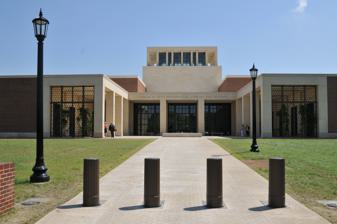
Building: George W. Bush Presidential Center
Country: United States of America
Year built: 2013
Presidential library and museum for U.S. President George W. Bush, located near Dallas, Texas This article is about the library of the 43rd president (2001–2009). For the library of the 41st president (1989–1993), see George H.W. Bush Presidential Library and Museum . George W. Bush Presidential Center Official logo of the George W. Bush Presidential Center Policy Institute at George W. Bush Presidential Center Location in Texas Show map of Texas George W. Bush Presidential Center (the United States) Show map of the United States General information Architectural style New Classical Location 2943 SMU Boulevard, Dallas, TX 75205, United States - Southern Methodist University Coordinates 32°50′27″N 96°46′41″W / 32.8409°N 96.7781°W / 32.8409; -96.7781 Named for George W. Bush Construction started November 16, 2010 Completed April 25, 2013 Technical details Size 207,000 square feet (19,200 m 2 ) Design and construction Architect(s) Robert A.M. Stern Architects Website www .bushcenter .org www .georgewbushlibrary .gov This article is part of a series about George W. Bush Business and personal Early life Professional life Eponyms Family Honors Public image Bibliography Non-profit organizaitons Clinton Bush Haiti Fund One America Appeal 46th Governor of Texas Governorship Elections 43rd President of the United States Presidency timeline Transition Inaugurations first second Efforts to impeach Presidential library Tenure September 11 attacks War on terror War in Afghanistan Patriot Act No Child Left Behind Act Invasion of Iraq Iraq and weapons of mass destruction Hurricane Katrina Iraq War 2007 Iraq surge Dismissal of U.S. attorneys controversy Email controversy Great Recession Economic Stimulus Act Policies Domestic Economy Foreign Bush Doctrine international trips Space Climate change Legislation and programs Pardons Appointments Federal judges Roberts Miers Alito George W. Bush Supreme Court candidates Presidential campaigns 2000 election primaries convention debates Florida recount Bush v. Gore 2004 election primaries convention debates v t e The George W. Bush Presidential Center , which opened on April 25, 2013, is a complex that includes former United States President George W. Bush 's presidential library and museum, the George W. Bush Policy Institute, and the offices of the George W. Bush Foundation. It is located on the campus of Southern Methodist University (SMU) in University Park, Texas , near Dallas . It was selected to be the eventual burial location of George W. Bush, the 43rd president of the United States (2001–2009), and his wife Laura Bush . History Site selection process Early bidders Before Bush became president, officials at Baylor University in Waco, Texas , started to work on a bid for the library. They believed that their proximity to his ranch in Crawford and their location within 100 miles (160 km) of Austin , Dallas and the Bryan-College Station metropolitan area gave them a good shot at winning such a project. Not long after Bush became president, officials at Southern Methodist University (SMU) began working on their bid for the library. The White House refused to discuss the issue until after Bush had won a second term. In the latter part of 2005, the White House asked a total of six colleges and one city to submit bids for the library. The six were Baylor, SMU, the University of Texas System , Texas Tech University , the University of Dallas , and Midland College . The city of Arlington, Texas , also submitted a bid. A few weeks later, Midland College announced it was merging its bid with Texas Tech to form a "West Texas Coalition" to win the library and museum. Part of the proposal was to create a Laura Bush reading center at Midland College while the main presidential library and museum would be housed on the Lubbock campus of Texas Tech. Details of potential sites Each of the groups had benefits and drawbacks to their bids. Arlington had land to offer near the stadiums for the Dallas Cowboys and Texas Rangers . It was in the middle of an area that already draws a large number of tourists every year. The lack of school involvement was a large drawback to the proposal, even though the University of Texas at Arlington assisted the city in making the bid. Baylor University had substantial land to offer on the banks of the Brazos River in Waco. The downside was that Baylor is not in a major metropolitan area and would probably not attract nearly as many visitors annually as the library would if it were built somewhere in the Dallas area. Many on the campus of the UT System opposed the school's bid for the library; for example, The Daily Texan , the student newspaper of the UT system's university, the University of Texas at Austin , printed an editorial against the project. On the plus side, UT Austin was already home to the Lyndon Baines Johnson Library and Museum and had experience in managing such a project. The drawback was the proposal to split the library up over several UT campuses around the state. This decentralized approach was sold as a way to create a "virtual" library that would benefit far more people. The UT system also submitted with its bid a downtown property under its ownership as well as offering the UT Dallas campus. The Downtown Dallas property was located close to the Sixth Floor Museum at Dealey Plaza , which attracts a large number of tourists already and was located far away from residential areas, which would prevent complaints about congestion. It would also help rejuvenate the central downtown area, which had been facing a flight of businesses and development towards the uptown areas. However, the idea of the UT system running the museum itself was found unfavorable. UT Dallas in Richardson , traditionally considered an engineering school and the one of the youngest universities in the UT System, was in the middle of large developments to its campus. It had a growing governmental studies and business program whose faculty was supportive of the bid. It was also located north of Dallas near the fast developing communities of Frisco and Plano. However, the UT Dallas administration was uninterested in being in the business of running a museum. Additionally conflicts as to where the museum would be located (the UT System wanted to use land that the UT Dallas administration had set aside for the future construction of residential halls and a research building) led to the UT System withdrawing its proposal. Texas Tech also had a substantial amount of land to offer and a supportive faculty and student body. The drawback to Texas Tech's bid was that the school is located in Lubbock, again outside a major metro area. The University of Dallas (UD), a private Catholic school in the Dallas suburb of Irving , is not well known outside of the Dallas-Fort Worth metropolitan area. An advantage for UD was that the school owned hundreds of acres of undeveloped land next to its campus that lies between several major highways and a future light rail station. Its plans were apparently big enough to include a proposal to use some land from the City of Dallas, a fact that led then Dallas Mayor Laura Miller to endorse this plan over SMU's bid. SMU's bid was mired in mystery from the start, especially with regard to where SMU would find the land to build the facility. Over the course of planning, SMU bought dozens of homes and businesses adjacent to or near the school. SMU also acquired the University Gardens condos, only to be sued by one of the condo owners over the way the school made the acquisition. SMU insisted the land for the condos would not be needed for the library, yet space was still an issue. Many in University Park, an upscale enclave next to the campus, were also displeased with the prospect of thousands of people and tour buses going through their neighborhood to visit the library. Despite that, the University Park town council agreed to put up for a vote a plan to sell parkland to SMU for the library. Final stages of selection In late 2005, the White House announced that SMU, Baylor, UD, and Texas Tech had been selected as finalists to make their pitch to the library committee in Washington headed by the president's long time friend and former Commerce Secretary, Donald Evans . A few weeks after the presentations had been made, the committee announced that Texas Tech had been dropped from consideration, leaving only SMU, Baylor, and UD in contention. On December 20, 2006, a judge ruled in favor of SMU on the land dispute over the University Gardens condos. The next day, officials at SMU and library selection committee members announced that the university had entered "the next phase of deliberations" towards final site selection for the library. On January 22, 2007, UD withdrew its bid for the library due to the negotiations with SMU. UD revealed the ambitious plans it had for the library and museum that included a large park, jogging trails, waterfalls, and easy access to a light-rail station. Baylor published sections of its proposal on the university website, but no new information was revealed, and Baylor announced that it would not publish the complete proposal until after the final site selection was announced. Selection of SMU On February 22, 2008, officials at Southern Methodist University reported that the final details of the agreement between the university and the Bush Foundation would be finalized, clearing the way for an official announcement that the George W. Bush Library would be built at SMU. The university soon officially confirmed the signed agreement. Some segments of the SMU community had voiced opposition to the project during the selection phase. In December 2006, a letter from several members of the Perkins School of Theology to R. Gerald Turner , president of the Board of Trustees, criticized Bush's policies as "ethically egregious" and expressed concern that the library would serve as a "conservative think tank and policy institute that engages in legacy polishing and grooms young conservatives for public office". Another group of faculty complained about the lack of consultation in the decision to house the library on campus. According to SMU officials, opposition among faculty members has not been widespread. A group of Methodists launched a petition opposing plans to build the library and museum at SMU, calling it inappropriate to link Bush's presidency to a university bearing the Methodist name. An article in The Guardian noted that a petition opposing the construction of the library gathered 12,500 signatures. Fundraising The nonprofit George W. Bush Foundation in early 2009 had a goal to raise $300 million for construction and endowment of the library, according to its president Mark Langdale. Construction and sustainability The firm of architect and Driehaus Prize winner Robert A.M. Stern , dean of the architecture school at Yale University , was picked to design the library. Groundbreaking took place on November 16, 2010. In tandem with the publication of his memoir Decision Points , Bush hosted a November 16, 2010, groundbreaking ceremony for the center. At the event, Dick Cheney commented that "this may be the only shovel ready project in America", using a term prominently and ultimately ruefully associated with President Barack Obama's 2009 fiscal stimulus package . The library foundation chose the Manhattan Construction Company as contractor, which had also built the George H.W. Bush Presidential Library . The construction of the center was projected to cost $250 million. In April 2013, the building earned a Leadership in Energy and Environmental Design (LEED) Platinum green building certification, the highest possible. Some of the sustainable features of The George W. Bush Presidential Center include that the site was built using the same fill from the excavation and there is a dynamic vegetative bioswale for storm water management. Over 90 native Texan plant species were used, 900 native trees and over 350,000 plant plugs were planted. Environmentally, the lawn achieves a biomass density index 62% higher than a classic lawn. It also reduces potable water consumption for irrigation 75% more than the average baseline. Completion and dedication ceremony At the dedication of the center in April 2013, the five then-living former or current U.S. Presidents (from left): Obama, George W. Bush, Clinton, George H. W. Bush, and Carter Presidents Carter, Clinton, Obama, and George W. Bush The living First Ladies in reverse chronological order Michelle Obama , Laura Bush , Hillary Clinton , Barbara Bush , and Rosalynn Carter at the dedication of the center, April 2013 The center which includes a presidential library, museum, institute and the offices of the George W. Bush Foundation was dedicated on April 25, 2013, in a ceremony which featured all living former U.S. Presidents: Jimmy Carter , George H. W. Bush , Bill Clinton and George W. Bush , and then-current president Barack Obama . The library and museum are privately administered by the National Archives and Records Administration , while the university holds representation on the institute board. The project raised over $500 million for the construction and endowment of the George W. Bush Presidential Center. The previous time that George W. Bush (then the outgoing president), Obama (then the president-elect), Clinton, George H. W. Bush, and Carter all met took place in the White House in January 2009, just days ahead of Obama's first inauguration. Also in attendance were current and former US politicians and over 10,000 other invited guests, including dignitaries and ambassadors from about fifty countries. They included: Secretary General Anders Fogh Rasmussen from NATO Crown Prince Mohammad bin Salman of Saudi Arabia Prince Salman Al Khalifa of Bahrain President Mikheil Saakashvili and Mrs. Sandra Roelofs from Georgia Former Prime Minister José María Aznar from Spain Former Prime Minister and Mrs. Ehud Olmert from Israel Former Prime Minister and Mrs. John Howard from Australia Former President Lee Myung-bak and Mrs. Kim Yoon-ok from South Korea Former Prime Minister Tony Blair and Mrs. Cherie Blair from the United Kingdom Former Prime Minister Silvio Berlusconi from Italy Former President John Kufuor from Ghana Former President Francisco Guillermo Flores Pérez and Mrs. Francisco Guillermo Flores Pérez from El Salvador Ownership transfer On November 16, 2022, the National Archives and Records Administration (NARA) transferred operations of the museum to the George W. Bush Foundation effective January 1, 2023. The transfer was originally agreed to in April 2022 but was paused due to concerns about "whitewashing" exhibits about controversial topics, an issue which has plagued non-NARA museums like the Richard Nixon Presidential Library and Museum . To alleviate this, the foundation is required to obtain NARA and historian input, clearly designate foundation and NARA spaces, and NARA will retain all ownership of presidential artifacts which are considered loaned to the foundation for display. Presidential library At 207,000 square feet (19,200 m 2 ), it is the second-largest presidential library, behind only the Ronald Reagan Presidential Library in Simi Valley, California . Like most presidential libraries it includes a full-size replica of the Oval Office and the Resolute Desk where visitors may have their pictures taken with. Particular focus is made on Bush's decisions after the September 11, 2001 terrorist attacks , and includes artifacts from the event. Another section include "Decision Points" interactive exhibits about key events in his presidency, the title taken from Bush's memoir . Other exhibits include Hurricane Katrina and the 2008 global financial crisis , and a collection of items from First Ladies of the United States . A temporary exhibit hall has rotating exhibits from American history. Bush's paintings are also exhibited in the museum. There is a 14 acre native garden adjacent to the site dedicated to Laura Bush, and a farm-to-table restaurant, Café 43. Policy institute Ambassador James K. Glassman , a former State Department official, was appointed founding executive director of the center's George W. Bush Institute in September 2009, and held that position until 2013. It will be an "action-oriented think tank" independent of SMU. The institute is planned "to advance four causes he adopted as his own while in office: human freedom, global health, economic growth and education reform". He has also started a women's initiative led by his wife, Laura, as well as a military service initiative to help US veterans. At the November 2010, groundbreaking, the former president said to attendees, "The decisions of governing are on another president's desk, and he deserves to make them without criticism from me. But staying out of current affairs and politics does not mean staying out of policy." Laura Bush addressed the crowd "to promote the importance of fighting for women's rights around the world." In 2012, it published The 4% Solution: Unleashing the Economic Growth America Needs (Crown Business, 2012), a collection of essays. Five Nobel Prize winners contributed. The presentation was broadcast five times on Book TV between August and December 2012. The book contains a foreword by George W. Bush, and covers immigration, Social Security, tax policy, and energy policy. It suggests policies for the U.S. gross domestic product annual growth to reach 4%. When President Donald Trump proposed repeal of NAFTA in 2017, Matthew Rooney, the director of the economic growth initiative at the Bush Institute defended NAFTA on multiple fronts but suggested an update is needed. In early 2018, the Bush Institute received two $10 million endowments, one each from Boeing and Highland Capital Management , in support of the institute's programs. See also Presidential Records Act George H.W. Bush Presidential Library and Museum Presidential memorials in the United States References